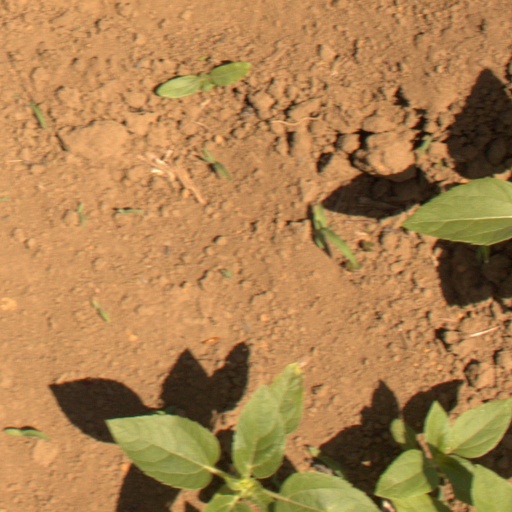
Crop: Jerusalem artichoke